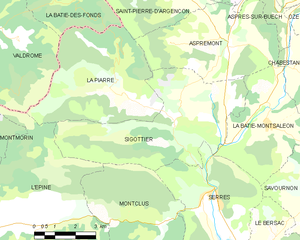
Carte des communes françaises: Sigottier